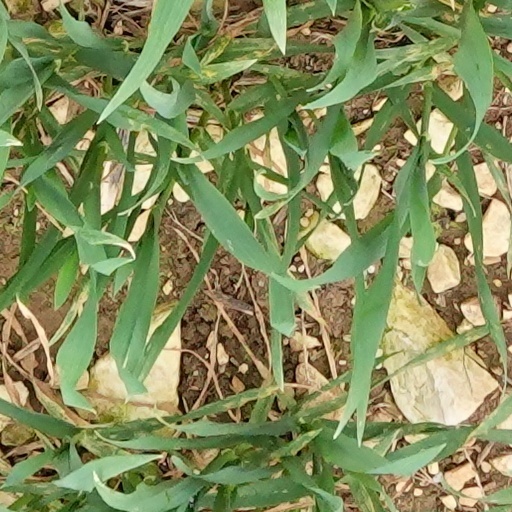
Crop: wheat